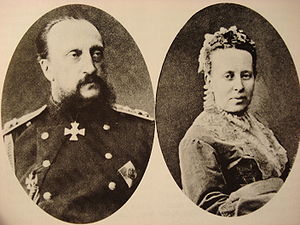
Nikolaj Nikolajevitj af Rusland (1831-1891)
Storfyrst Nikolaj Nikolajevitj Senior og storfyrstinde Alexandra Petrovna
Nikolaj Nikolajevitj, storfyrste af Rusland, tredje søn af kejser Nikolaj 1. af Rusland, og russisk Feltmarskal.